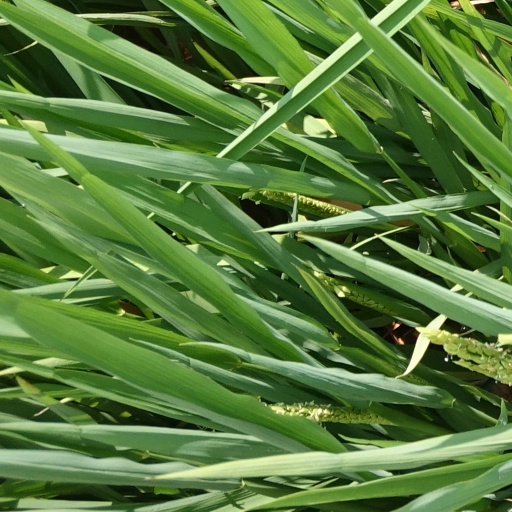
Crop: rice